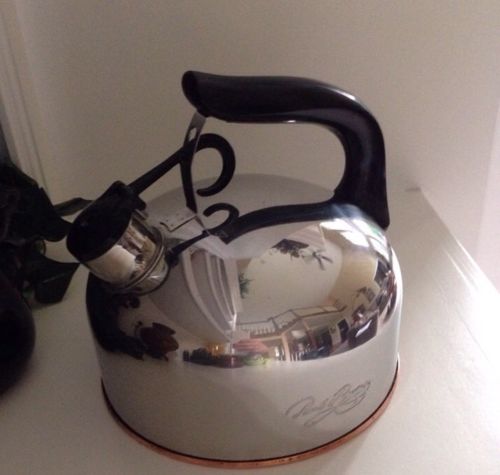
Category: kettle